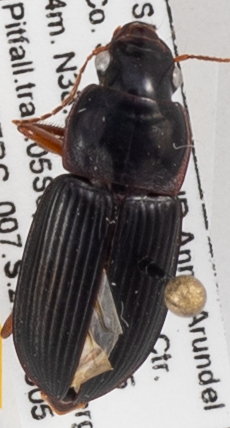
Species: Harpalus pensylvanicus
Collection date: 2019-09-05
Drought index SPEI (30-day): -1.45
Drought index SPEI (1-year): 1.082
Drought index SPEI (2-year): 1.546